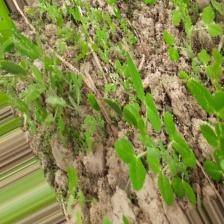
Label: Normal